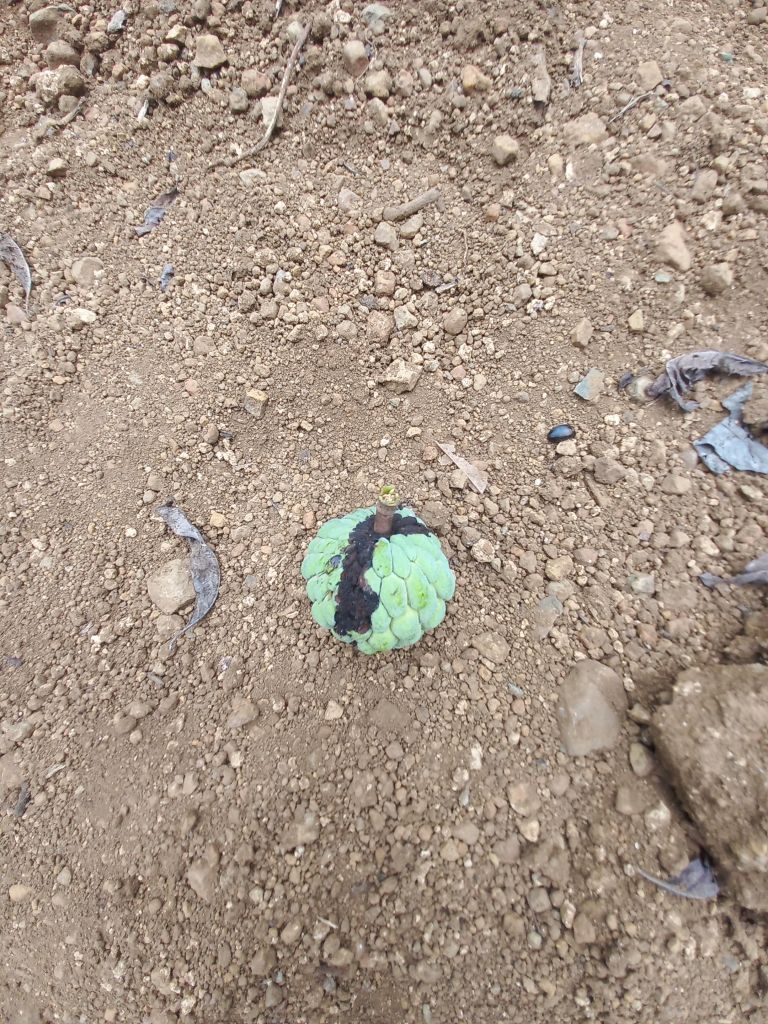
Disease label: Diplodia Rot